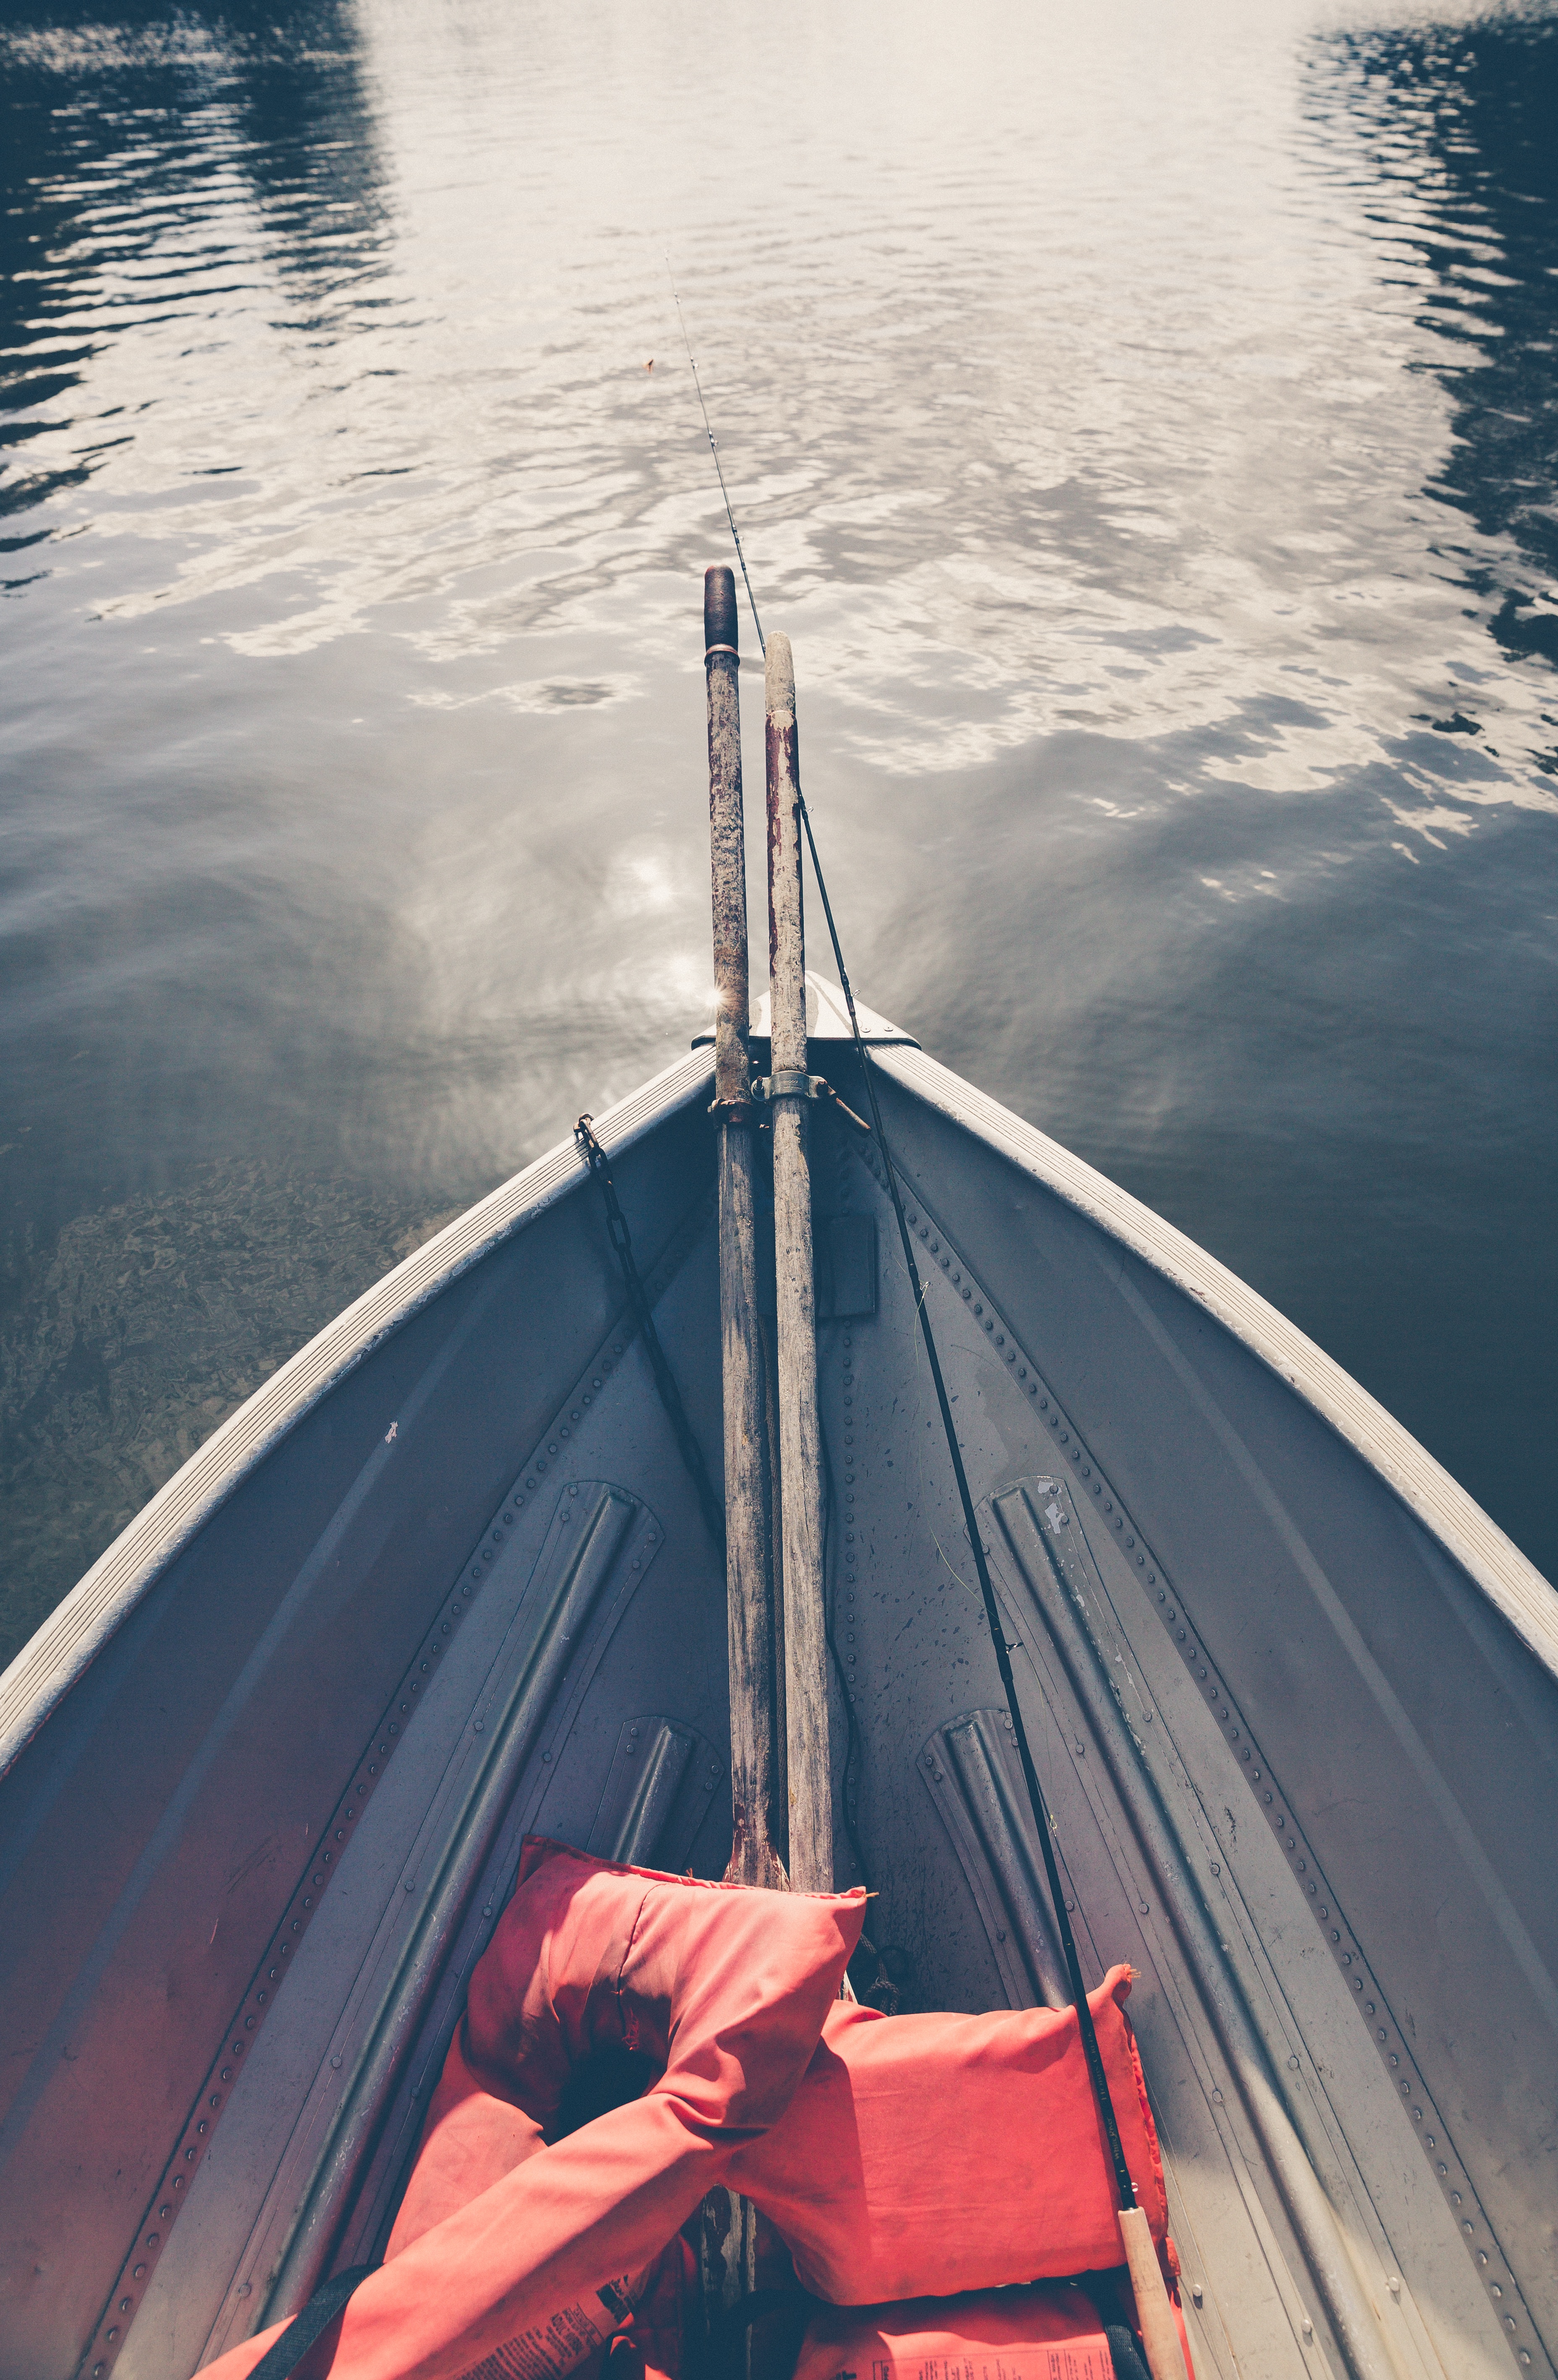
sea, water, wing, boat, aircraft, reflection, vehicle, aviation, mast, sailing, flight, boating, atmosphere of earth